Jagannath

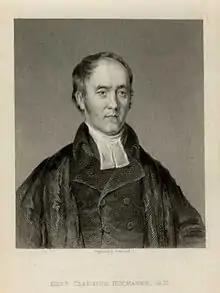
Claudius Buchanan's writings on "Juggernaut" were the first introduction of Indian religions to the American audience, and one that originated and constructed intercultural misunderstanding.

The tribal origin theories rely on circumstantial evidence and inferences such as the Jagannath icon is non-anthropomorphic and non-zoomorphic. The hereditary priests in the Jagannath tradition of Hinduism include non-Brahmin servitors, called "Daitas", which may be an adopted grandfathered practice with tribal roots. The use of wood as a construction material for the Jagannath icons may also be a tribal practice that continued when Hindus adopted prior practices and merged them with their Vedic abstractions. The practice of using wood for making "murti" is unusual, as Hindu texts on the design and construction of images recommend stone or metal. The "Daitas" are Hindu, but believed to have been the ancient tribe of "Sabaras" (also spelled "Soras"). They continue to have special privileges such as being the first to view the new replacement images of Jagannath carved from wood approximately every 12 years. Further, this group is traditionally accepted to have the exclusive privilege of serving the principal meals and offerings to Jagannath and his associate deities.